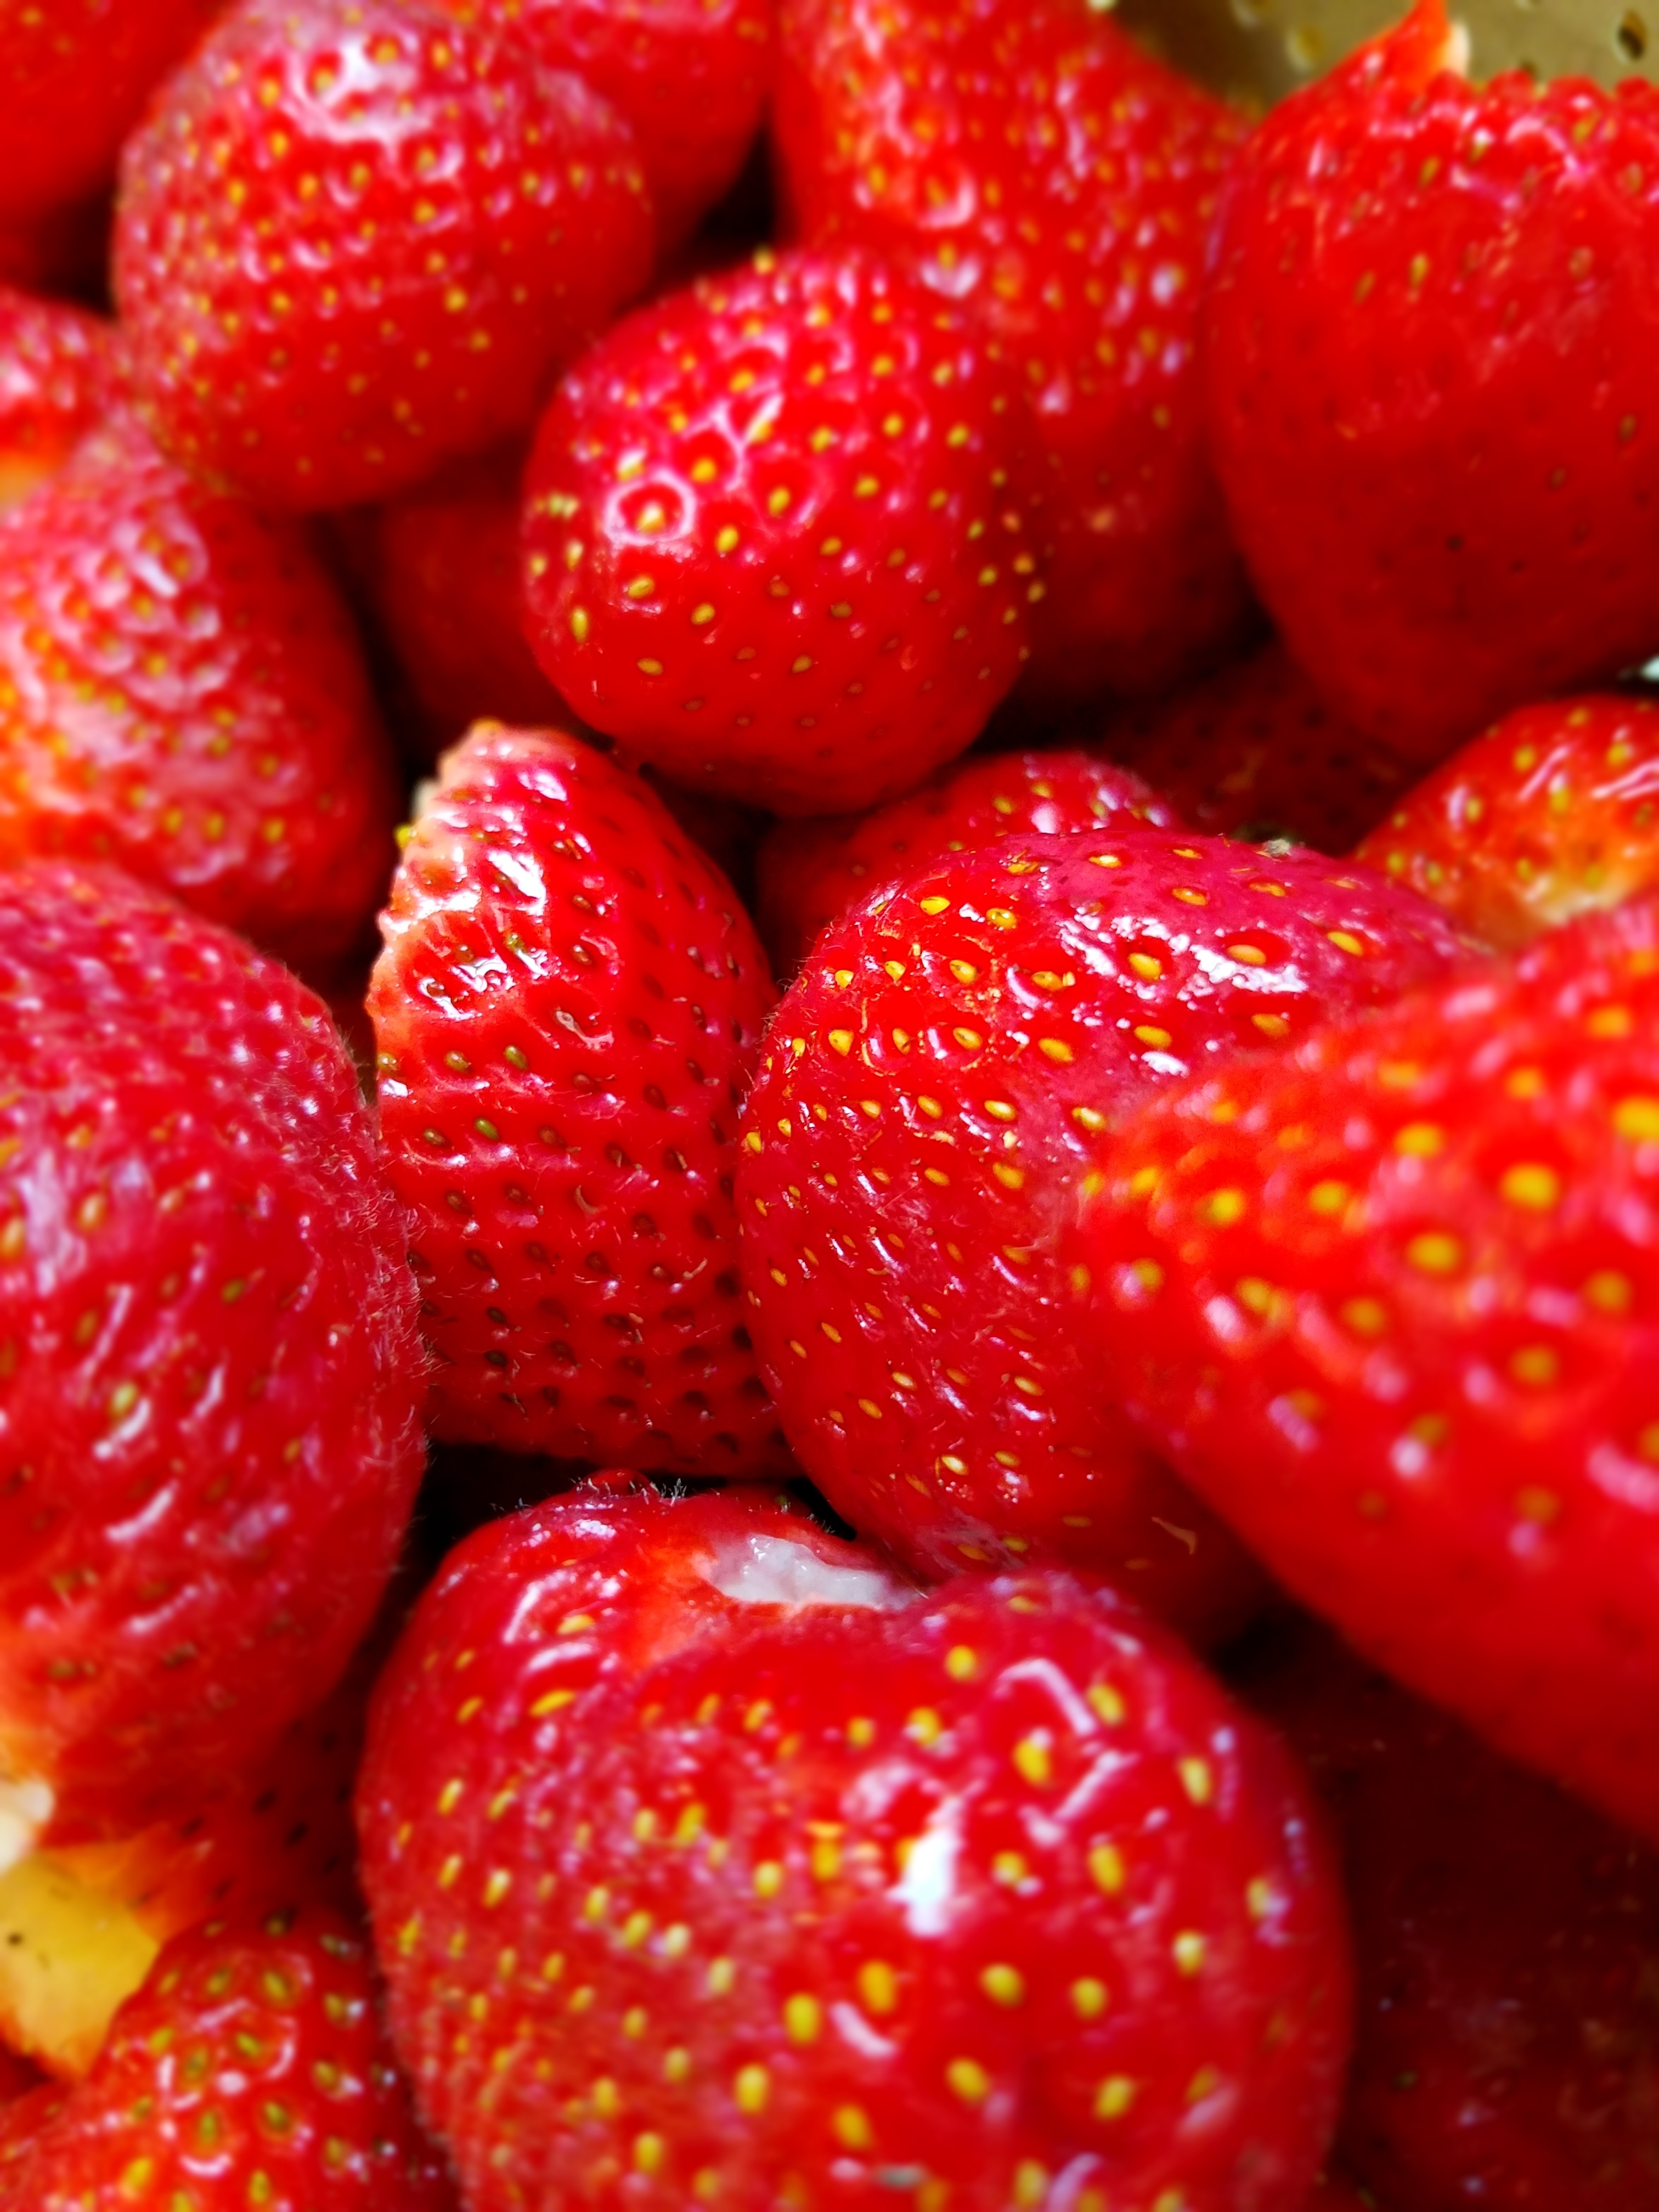
plant, raspberry, fruit, berry, sweet, summer, ripe, food, red, harvest, produce, natural, fresh, juicy, healthy, dessert, eat, delicious, strawberry, seeds, nutrition, tasty, strawberries, diet, frutti di bosco